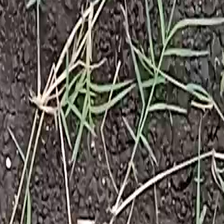
Weed species: Harali_(Cynodon_dactylon)